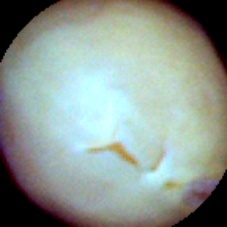
Label: Skin-damaged